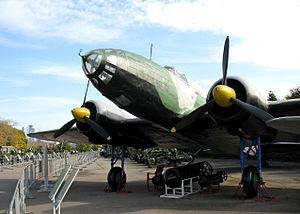
Le Toumanski M-87 est un moteur en étoile soviétique refroidi par air.